Senegal

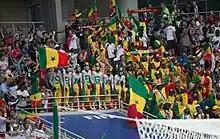
Senegalese football fans at the 2018 FIFA World Cup in Russia

Articles 21 and 22 of the Constitution adopted in January 2001 guarantee access to education for all children. Education is compulsory and free up to the age of 16. The Ministry of Labor has indicated that the public school system is unable to cope with the number of children that must enroll each year. Portuguese is taught at schools at the secondary high school level, given the large Cape Verdean community, and also from Guinea Bissau. There are sizeable Portuguese creole and standard Portuguese speaking communities in Zinguichor and Dakar.